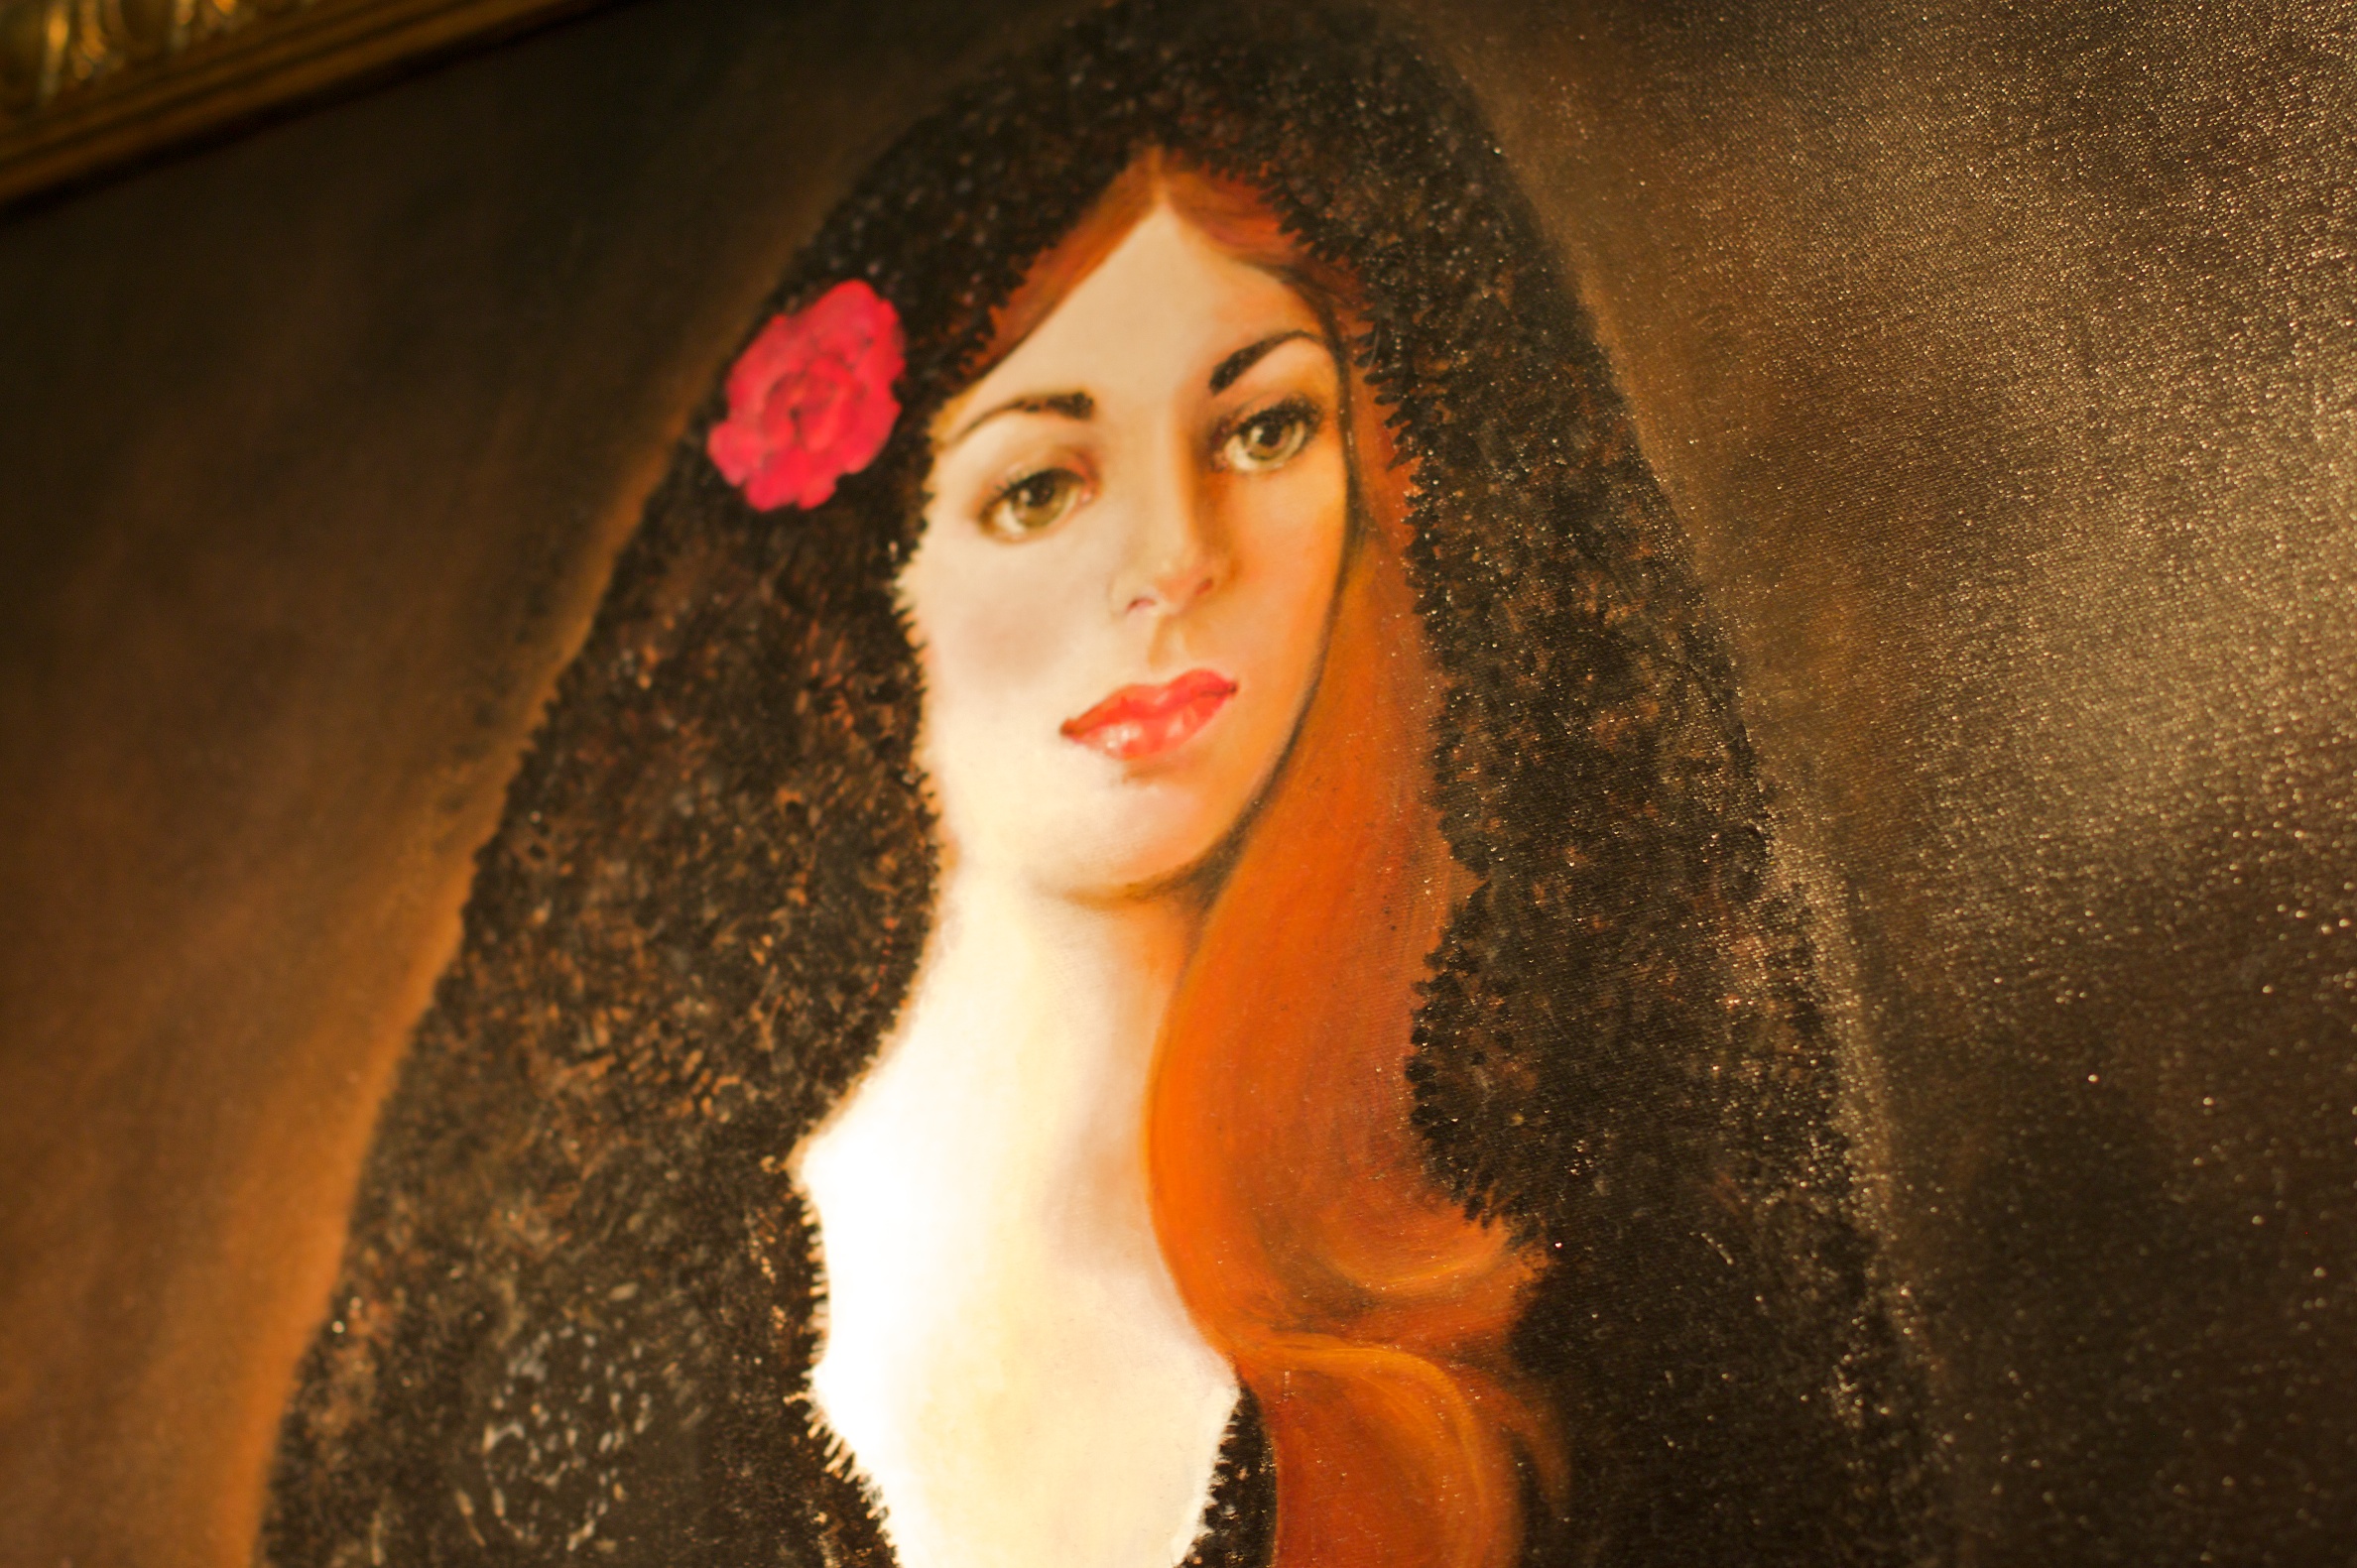
person, girl, woman, portrait, model, red, color, darkness, fashion, lady, dress, photograph, beauty, midea10so